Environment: real
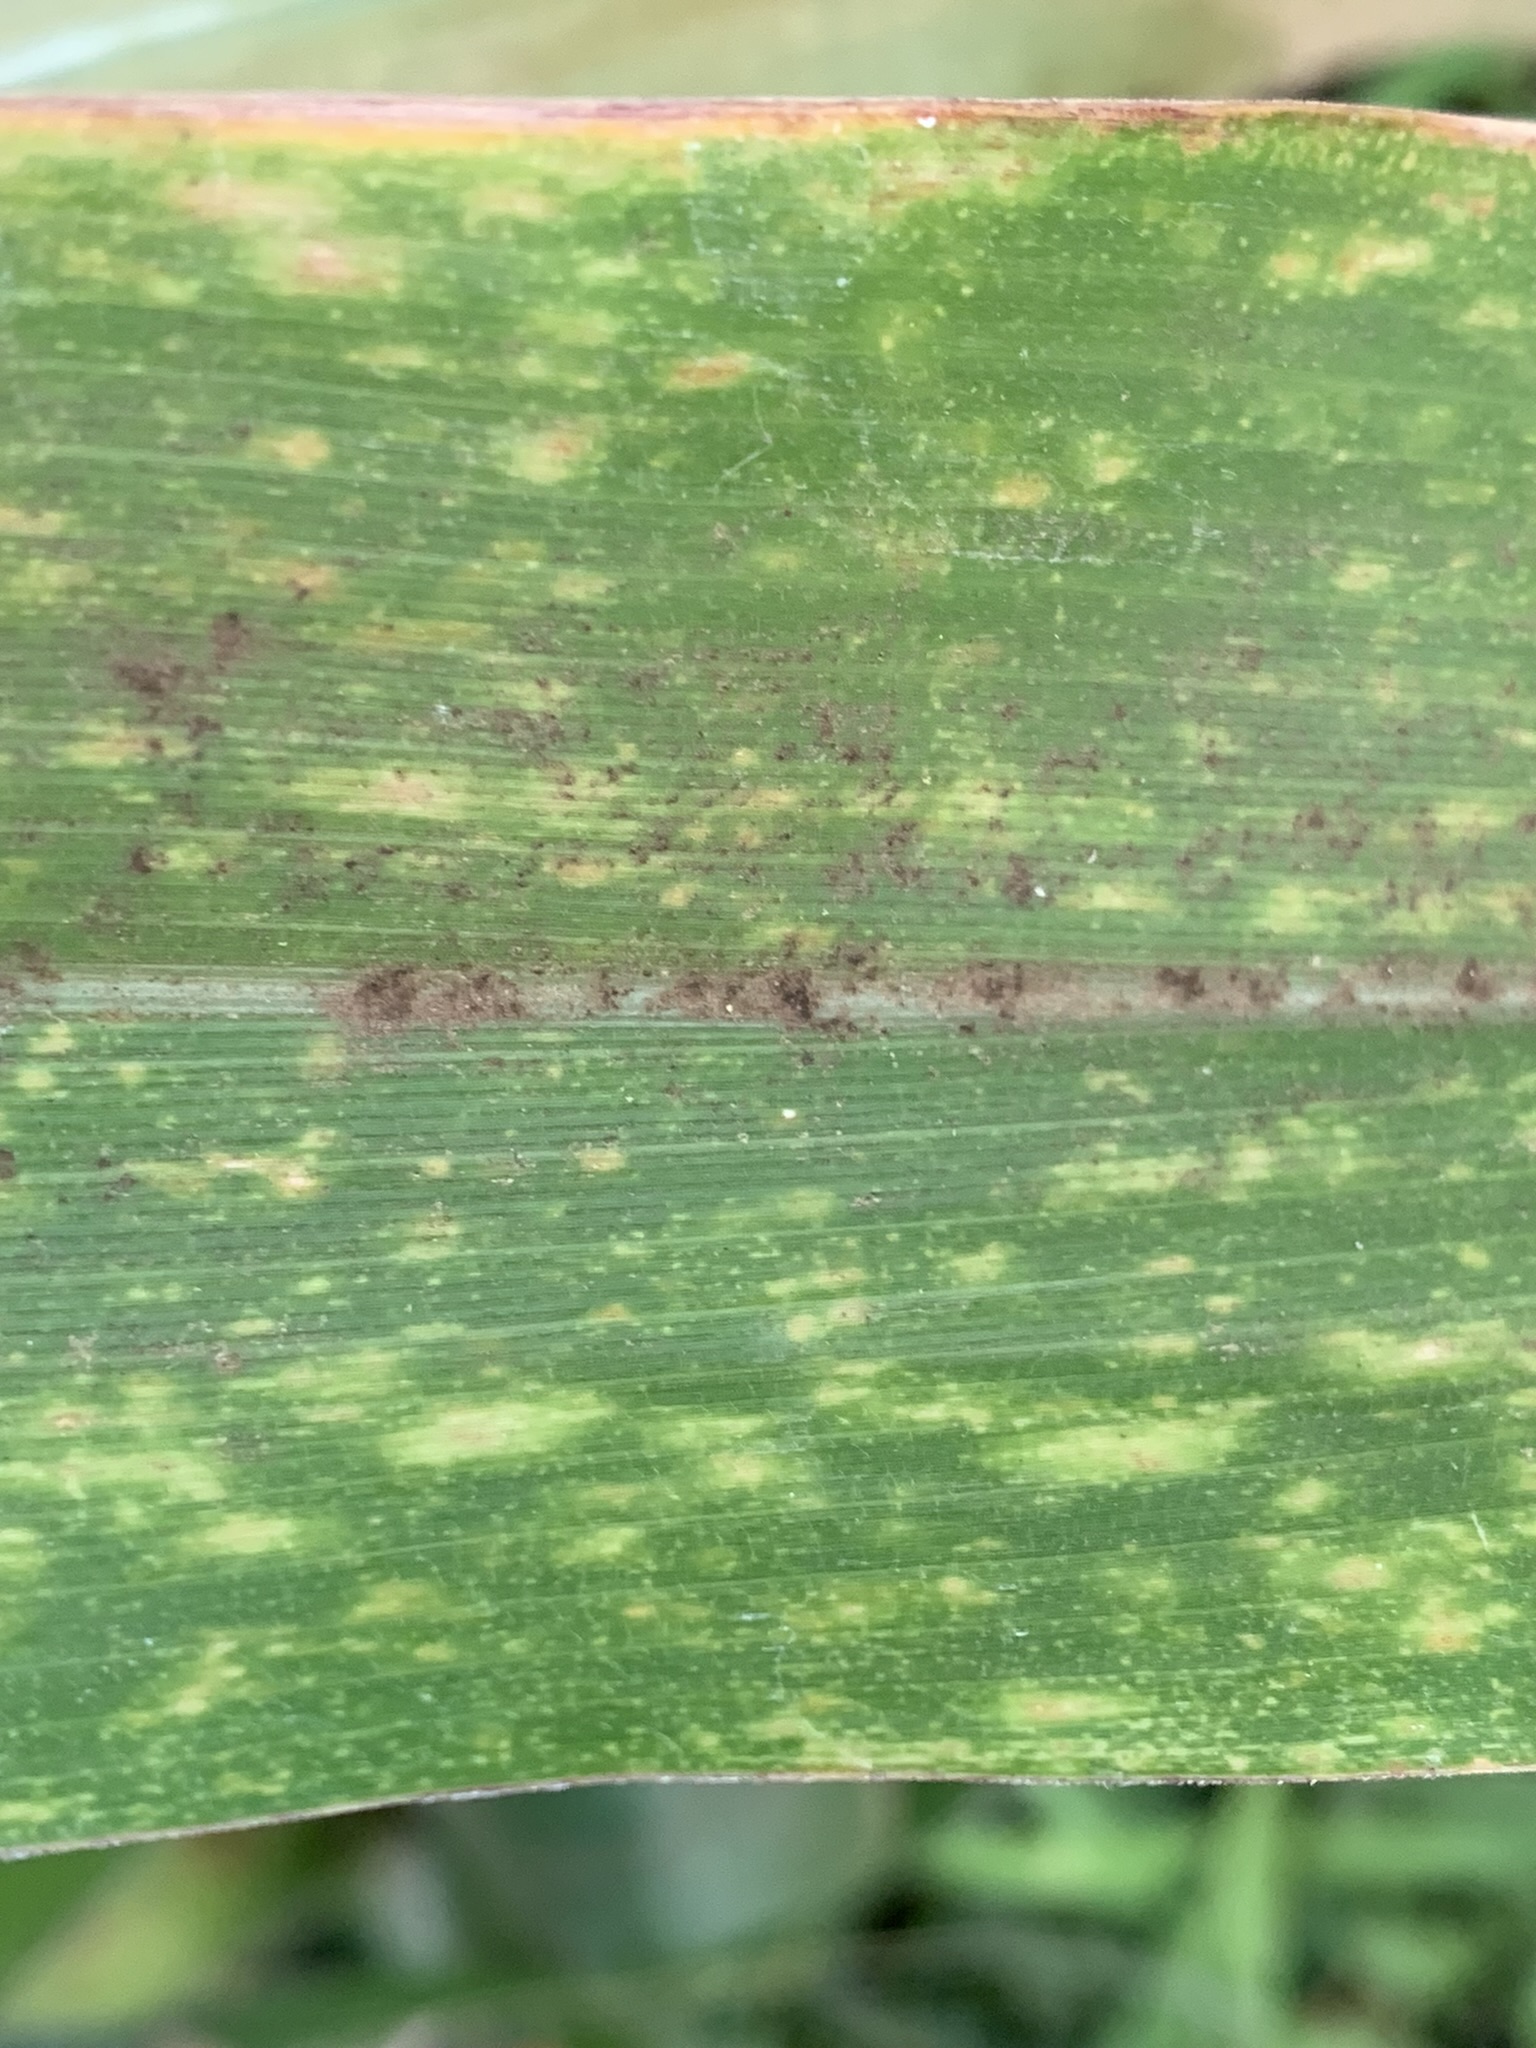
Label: lethal_necrosis